Battle of Freiburg

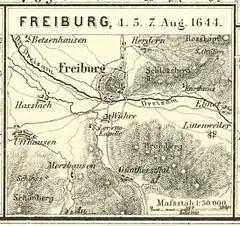
Battle map; note Schönberg (bottom left}, Merzhausen (bottom centre), Lorettoberg ("Loretto-Kapelle", centre)

There were lengthy debates over the French plan of attack, which were later recorded by several of those present. It was ultimately agreed Condé would assault Mercy's defences on the Schönberg which blocked the main road into Freiburg, while Turenne made a flanking march via Wittnau against the village of Merzhausen in their rear ("see Battle map right"). To ensure both happened simultaneously, Condé delayed his operations until 17:00 to give Turenne time to move into position.